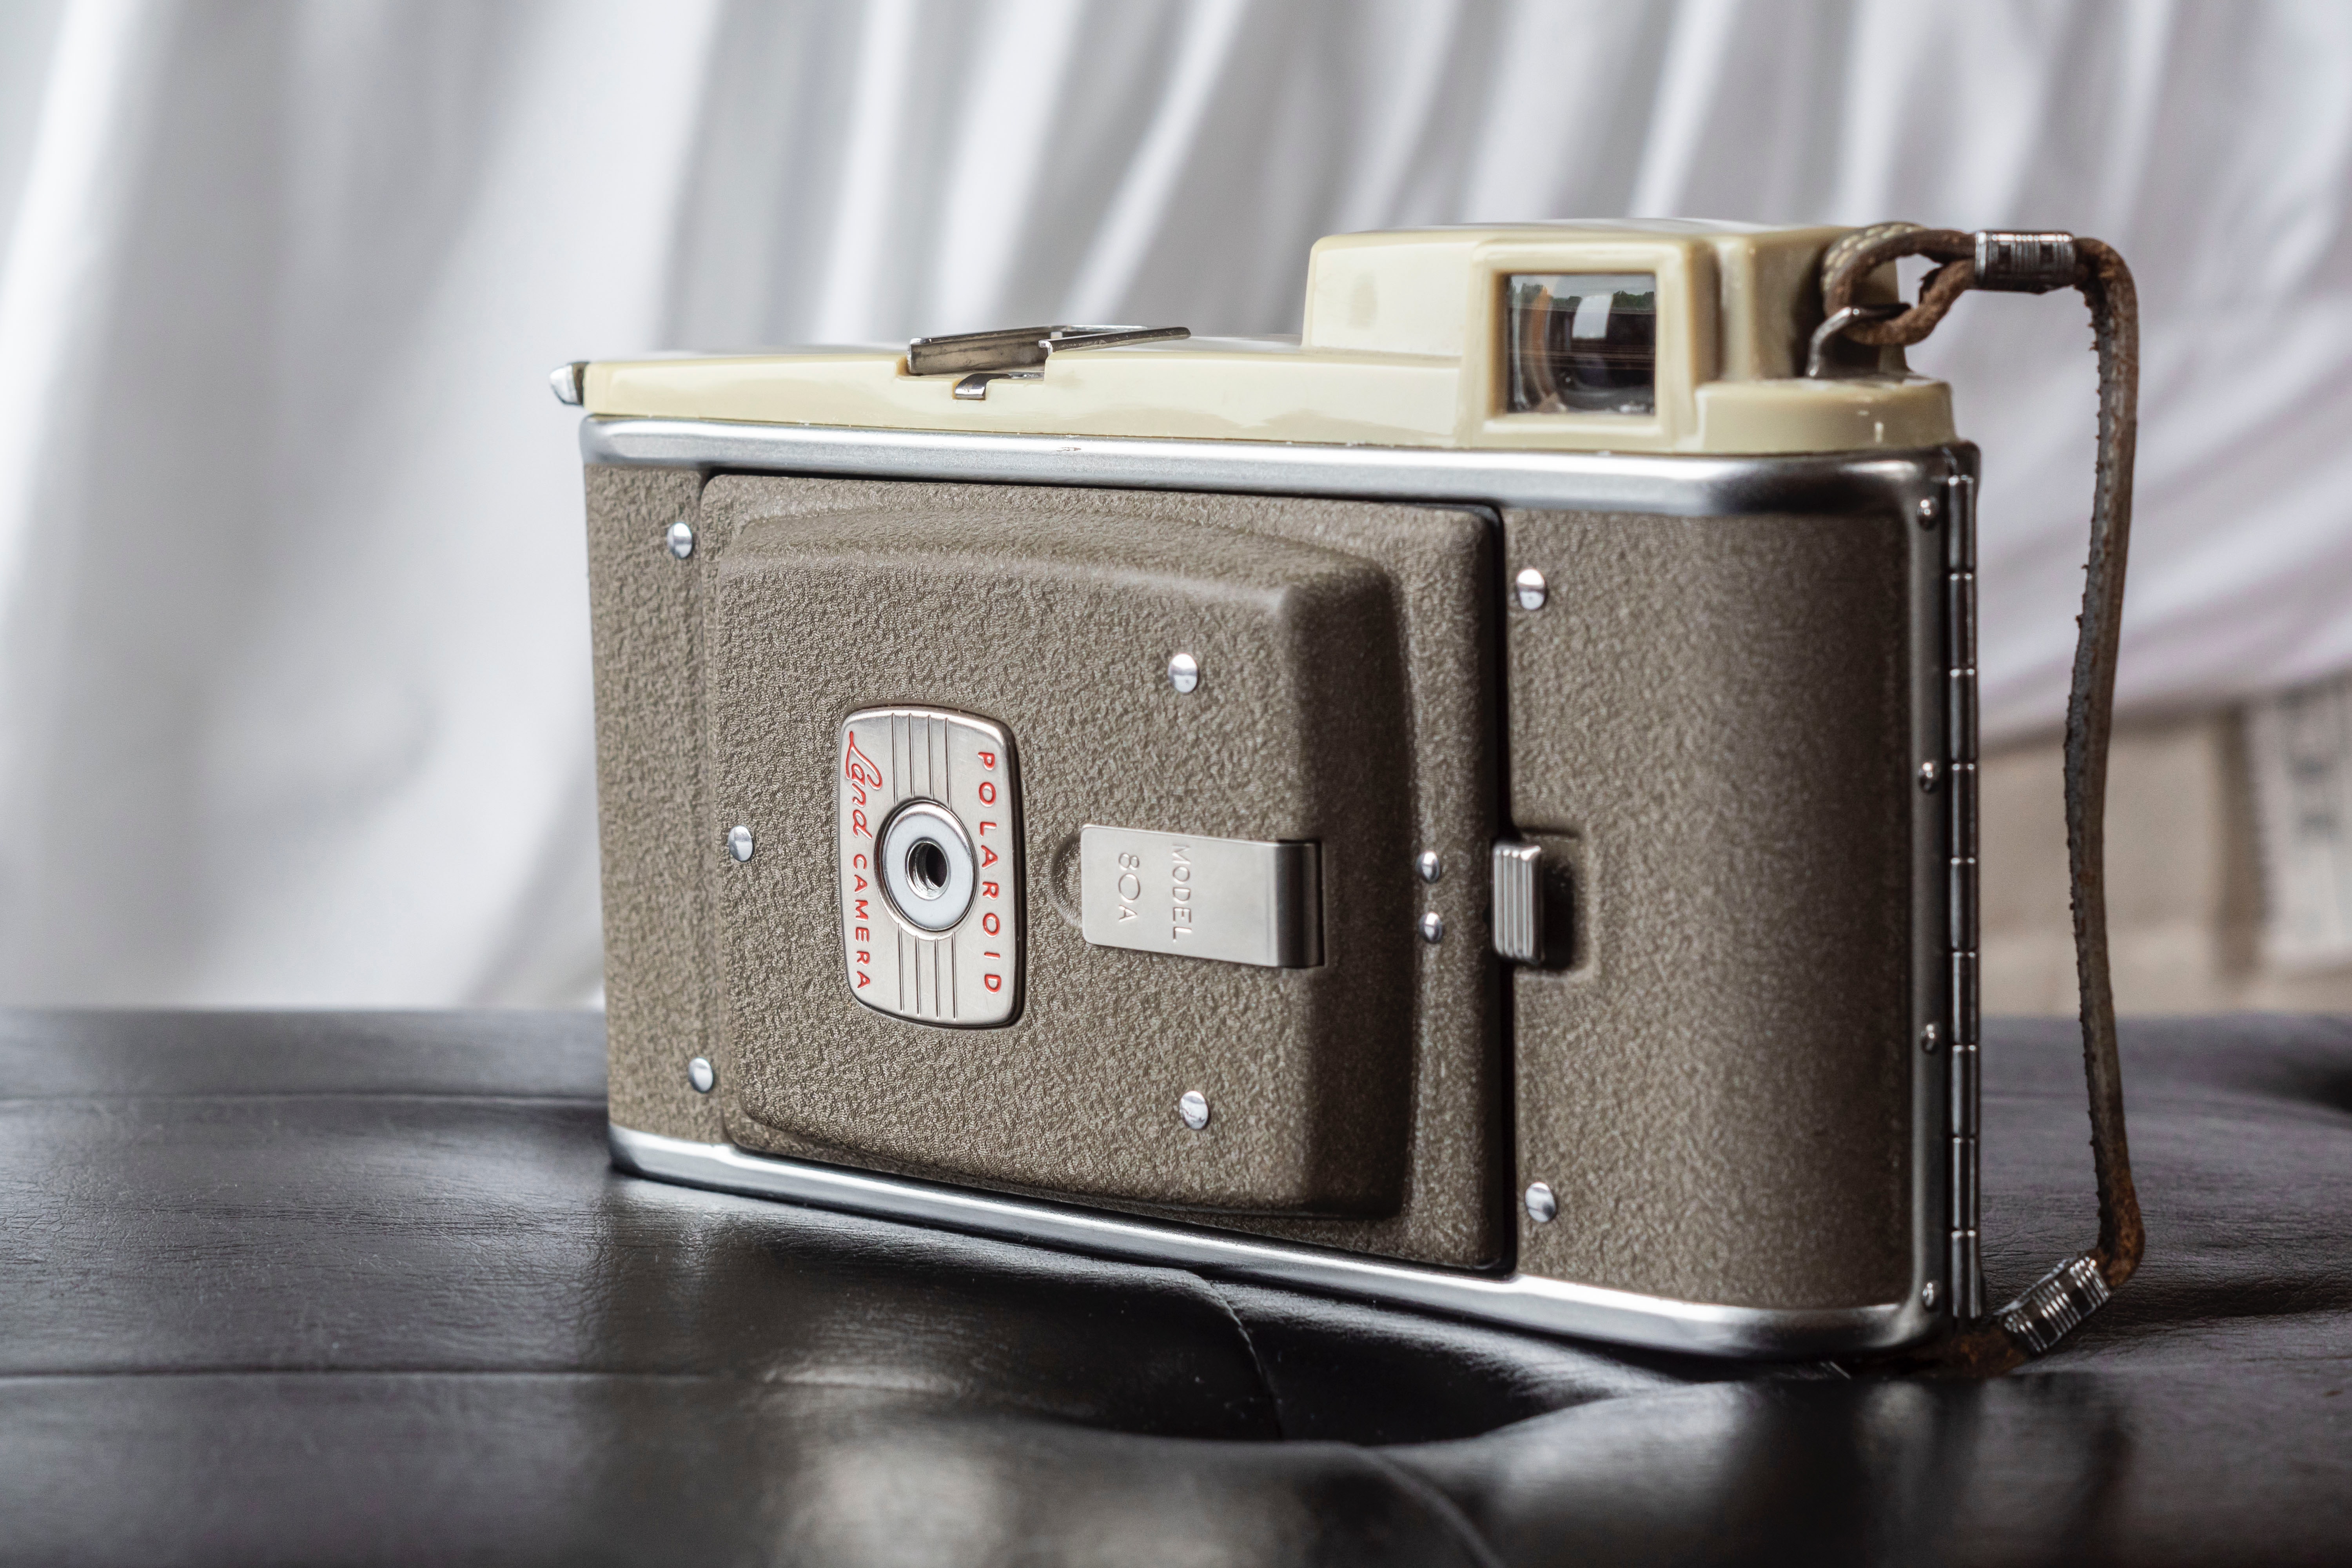
camera, cameras optics, Point and shoot camera, camera accessory, digital camera, Material property, camera lens, film camera, photography, beige, flash, metal, silver